A Hearth's Warming Tail

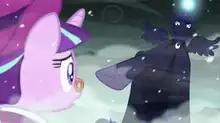
In the story within a story, the Spirit of Hearth's Warming Yet to Come (right, represented by Princess Luna) warns Snowfall Frost (represented by Starlight Glimmer) of the tragic outcome of her actions.

"A Hearth's Warming Tail" is the eighth episode of the of the animated television series "" and the 125th episode of the series overall. Directed by Denny Lu and Tim Stuby, written by Michael Vogel and produced by Devon Cody, it first aired on May 14, 2016, on Discovery Family.